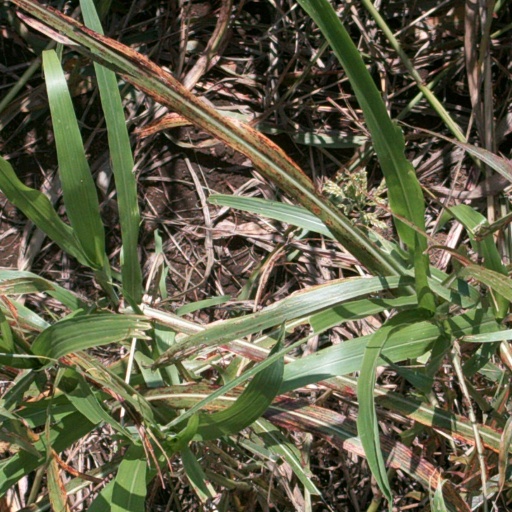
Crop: sorghum